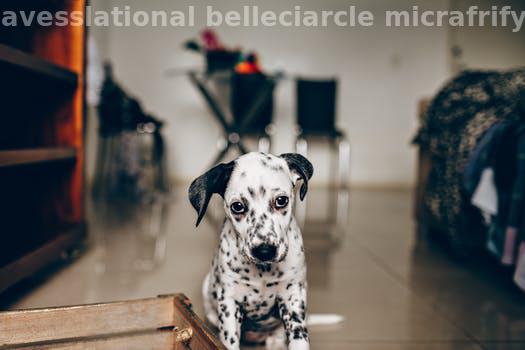
Label: Watermark